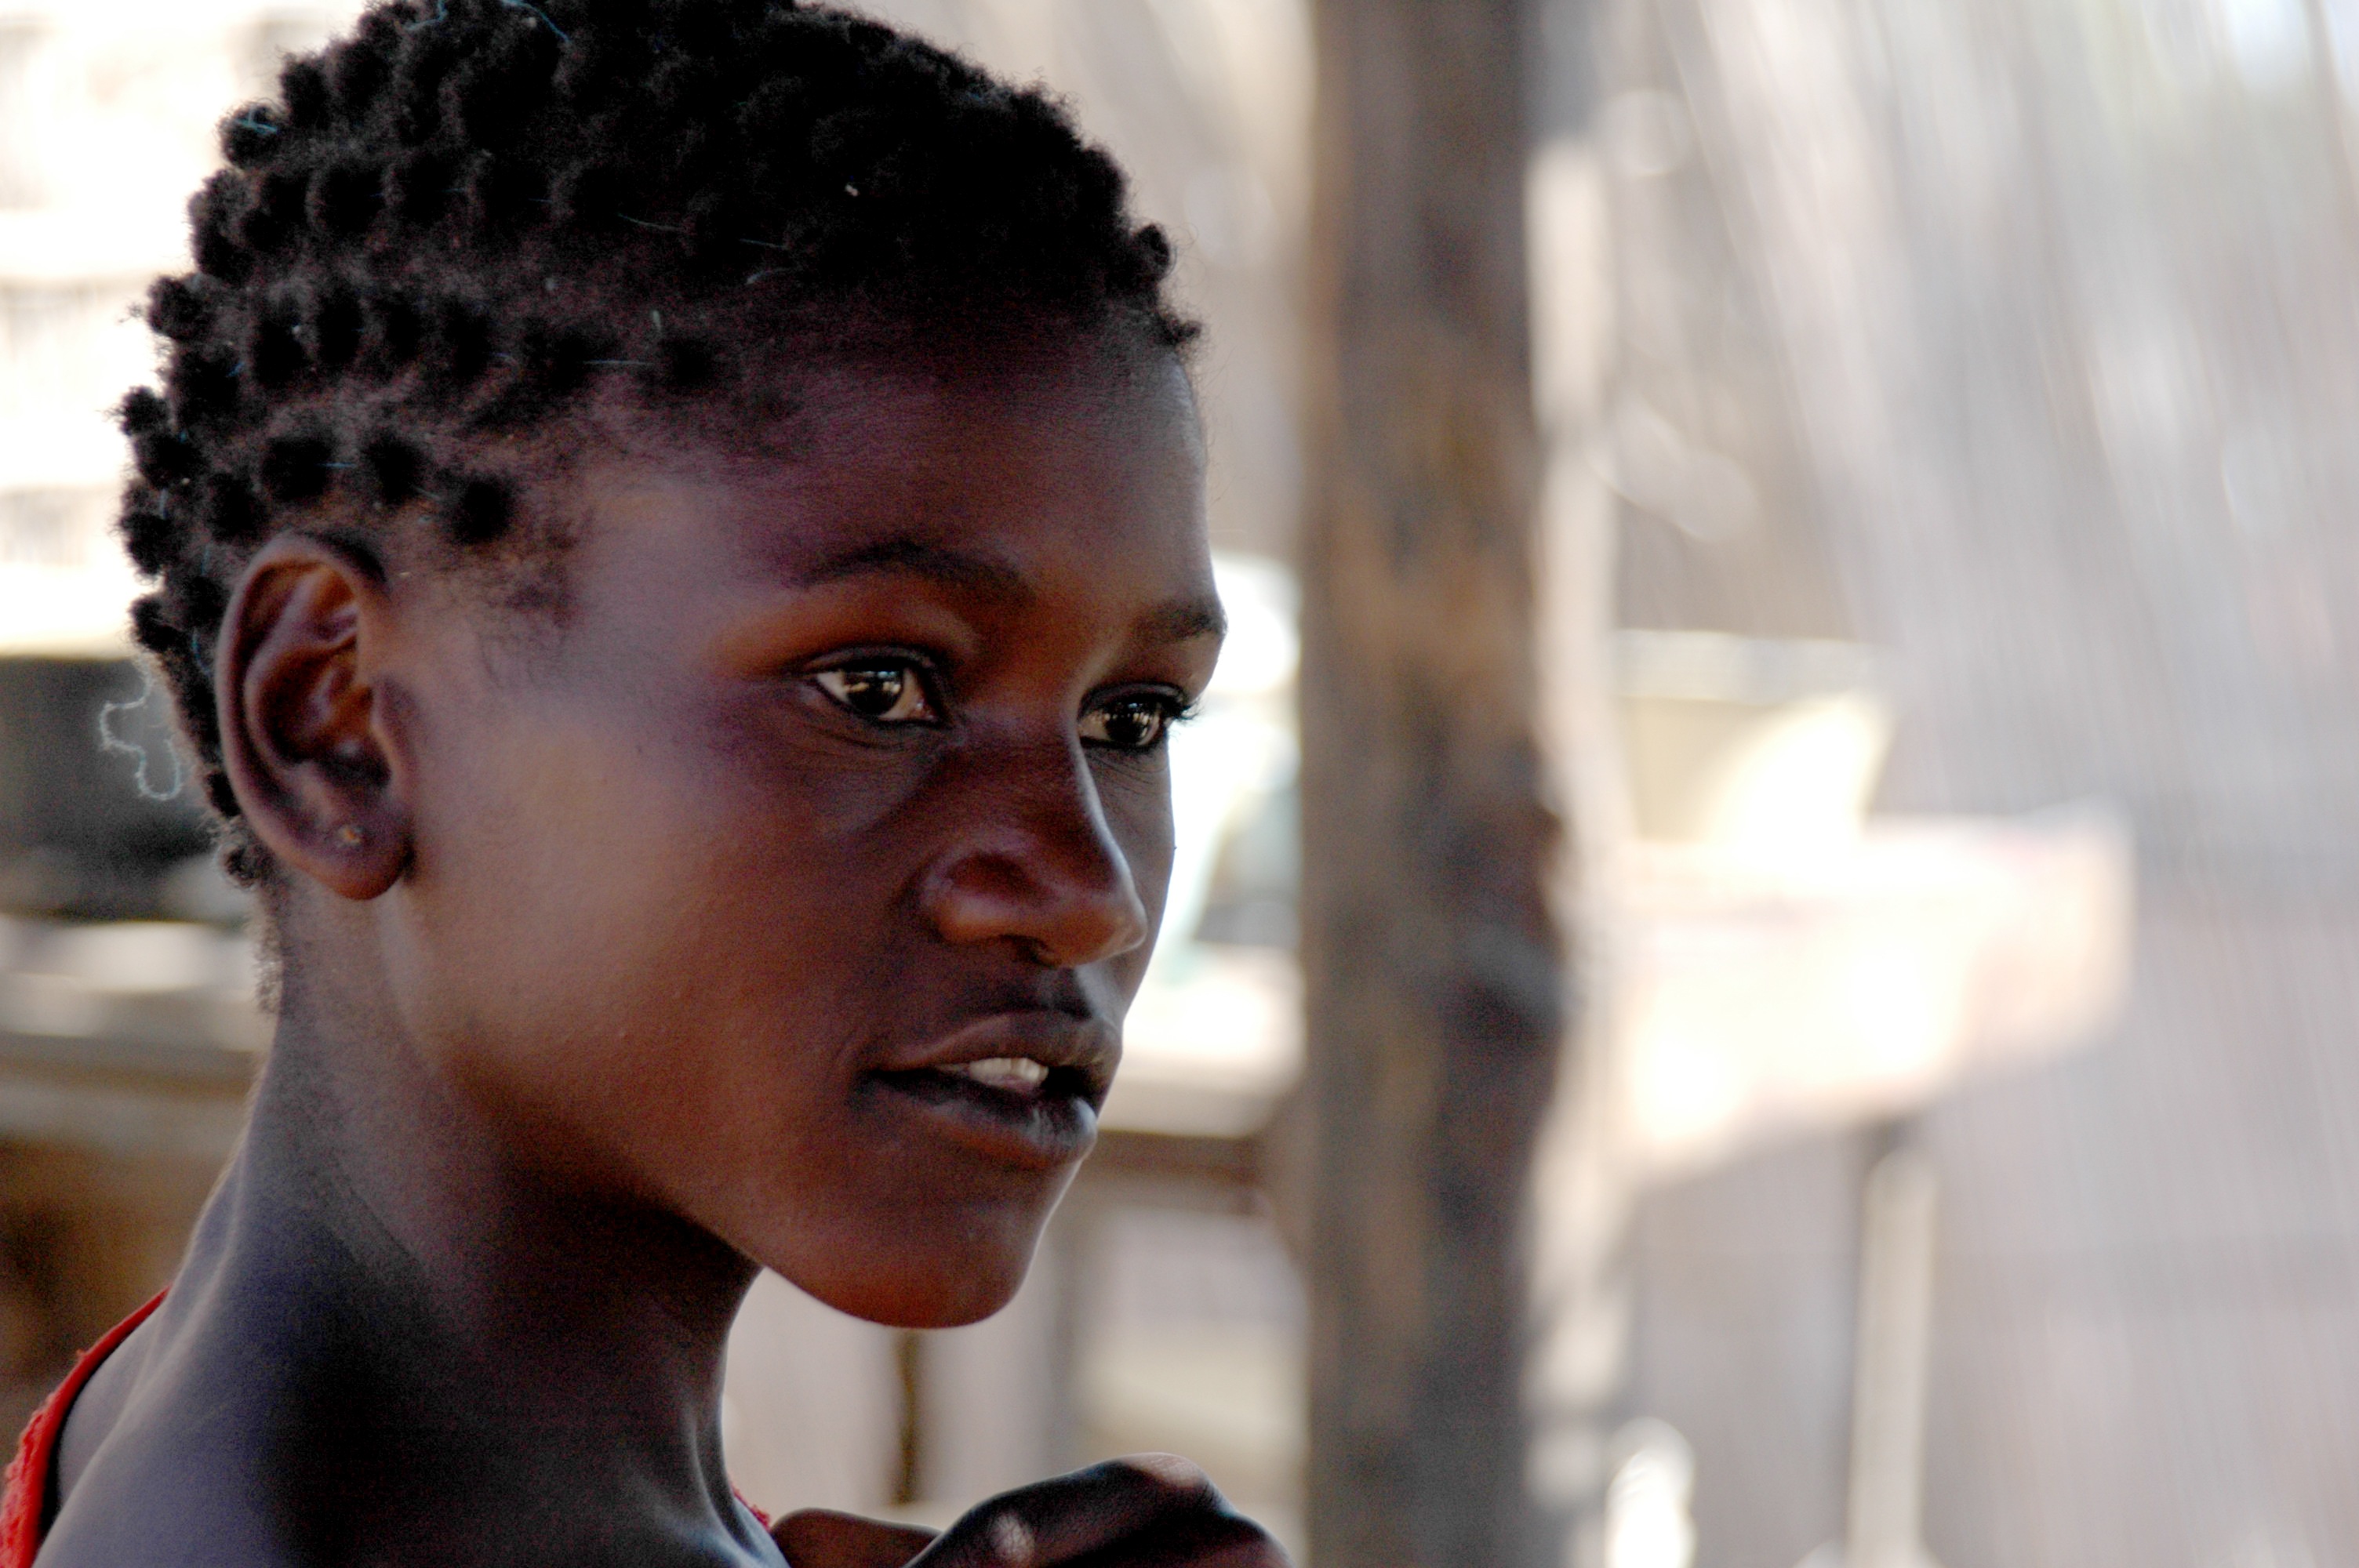
man, person, people, girl, woman, hair, male, female, portrait, model, young, color, africa, child, black, hairstyle, smile, ethnic, head, beauty, beautiful